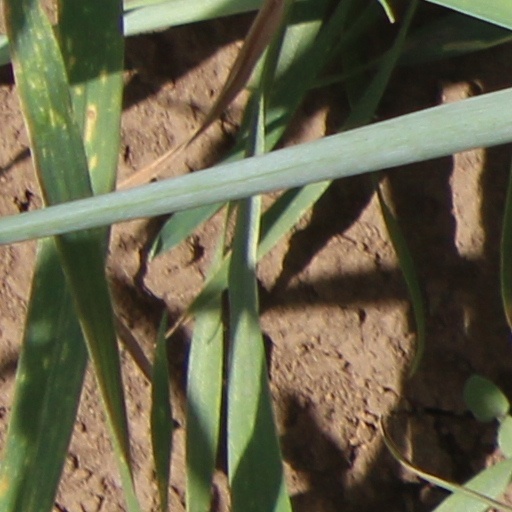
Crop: wheat